History of the Middle East

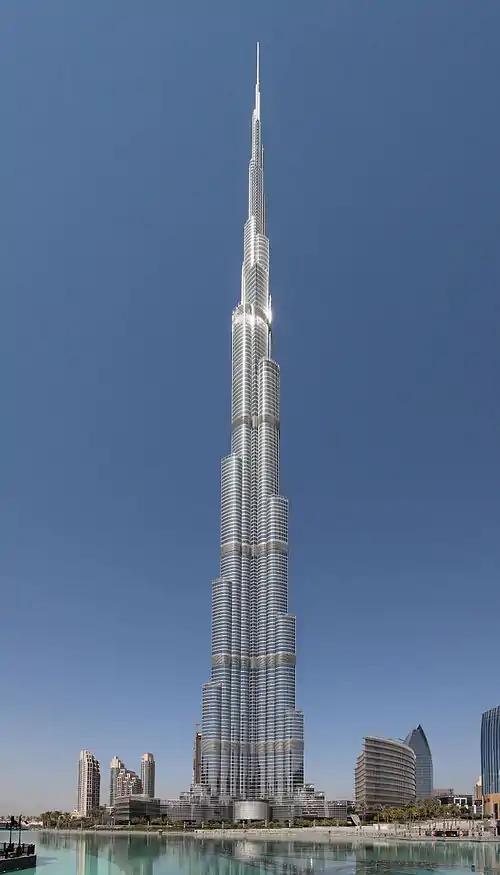

In Palestine, conflicting forces of Arab nationalism and Zionism created a situation the British could neither resolve nor extricate themselves from. The Holocaust created a new urgency in the Zionist quest to immigrate to Palestine and create a Jewish state. A Palestinian state was also an attractive alternative to the Arab and Persian leaders, instead of the de facto British, French, and perceived Jewish colonialism or imperialism, under the logic of "the enemy of my enemy is my friend".